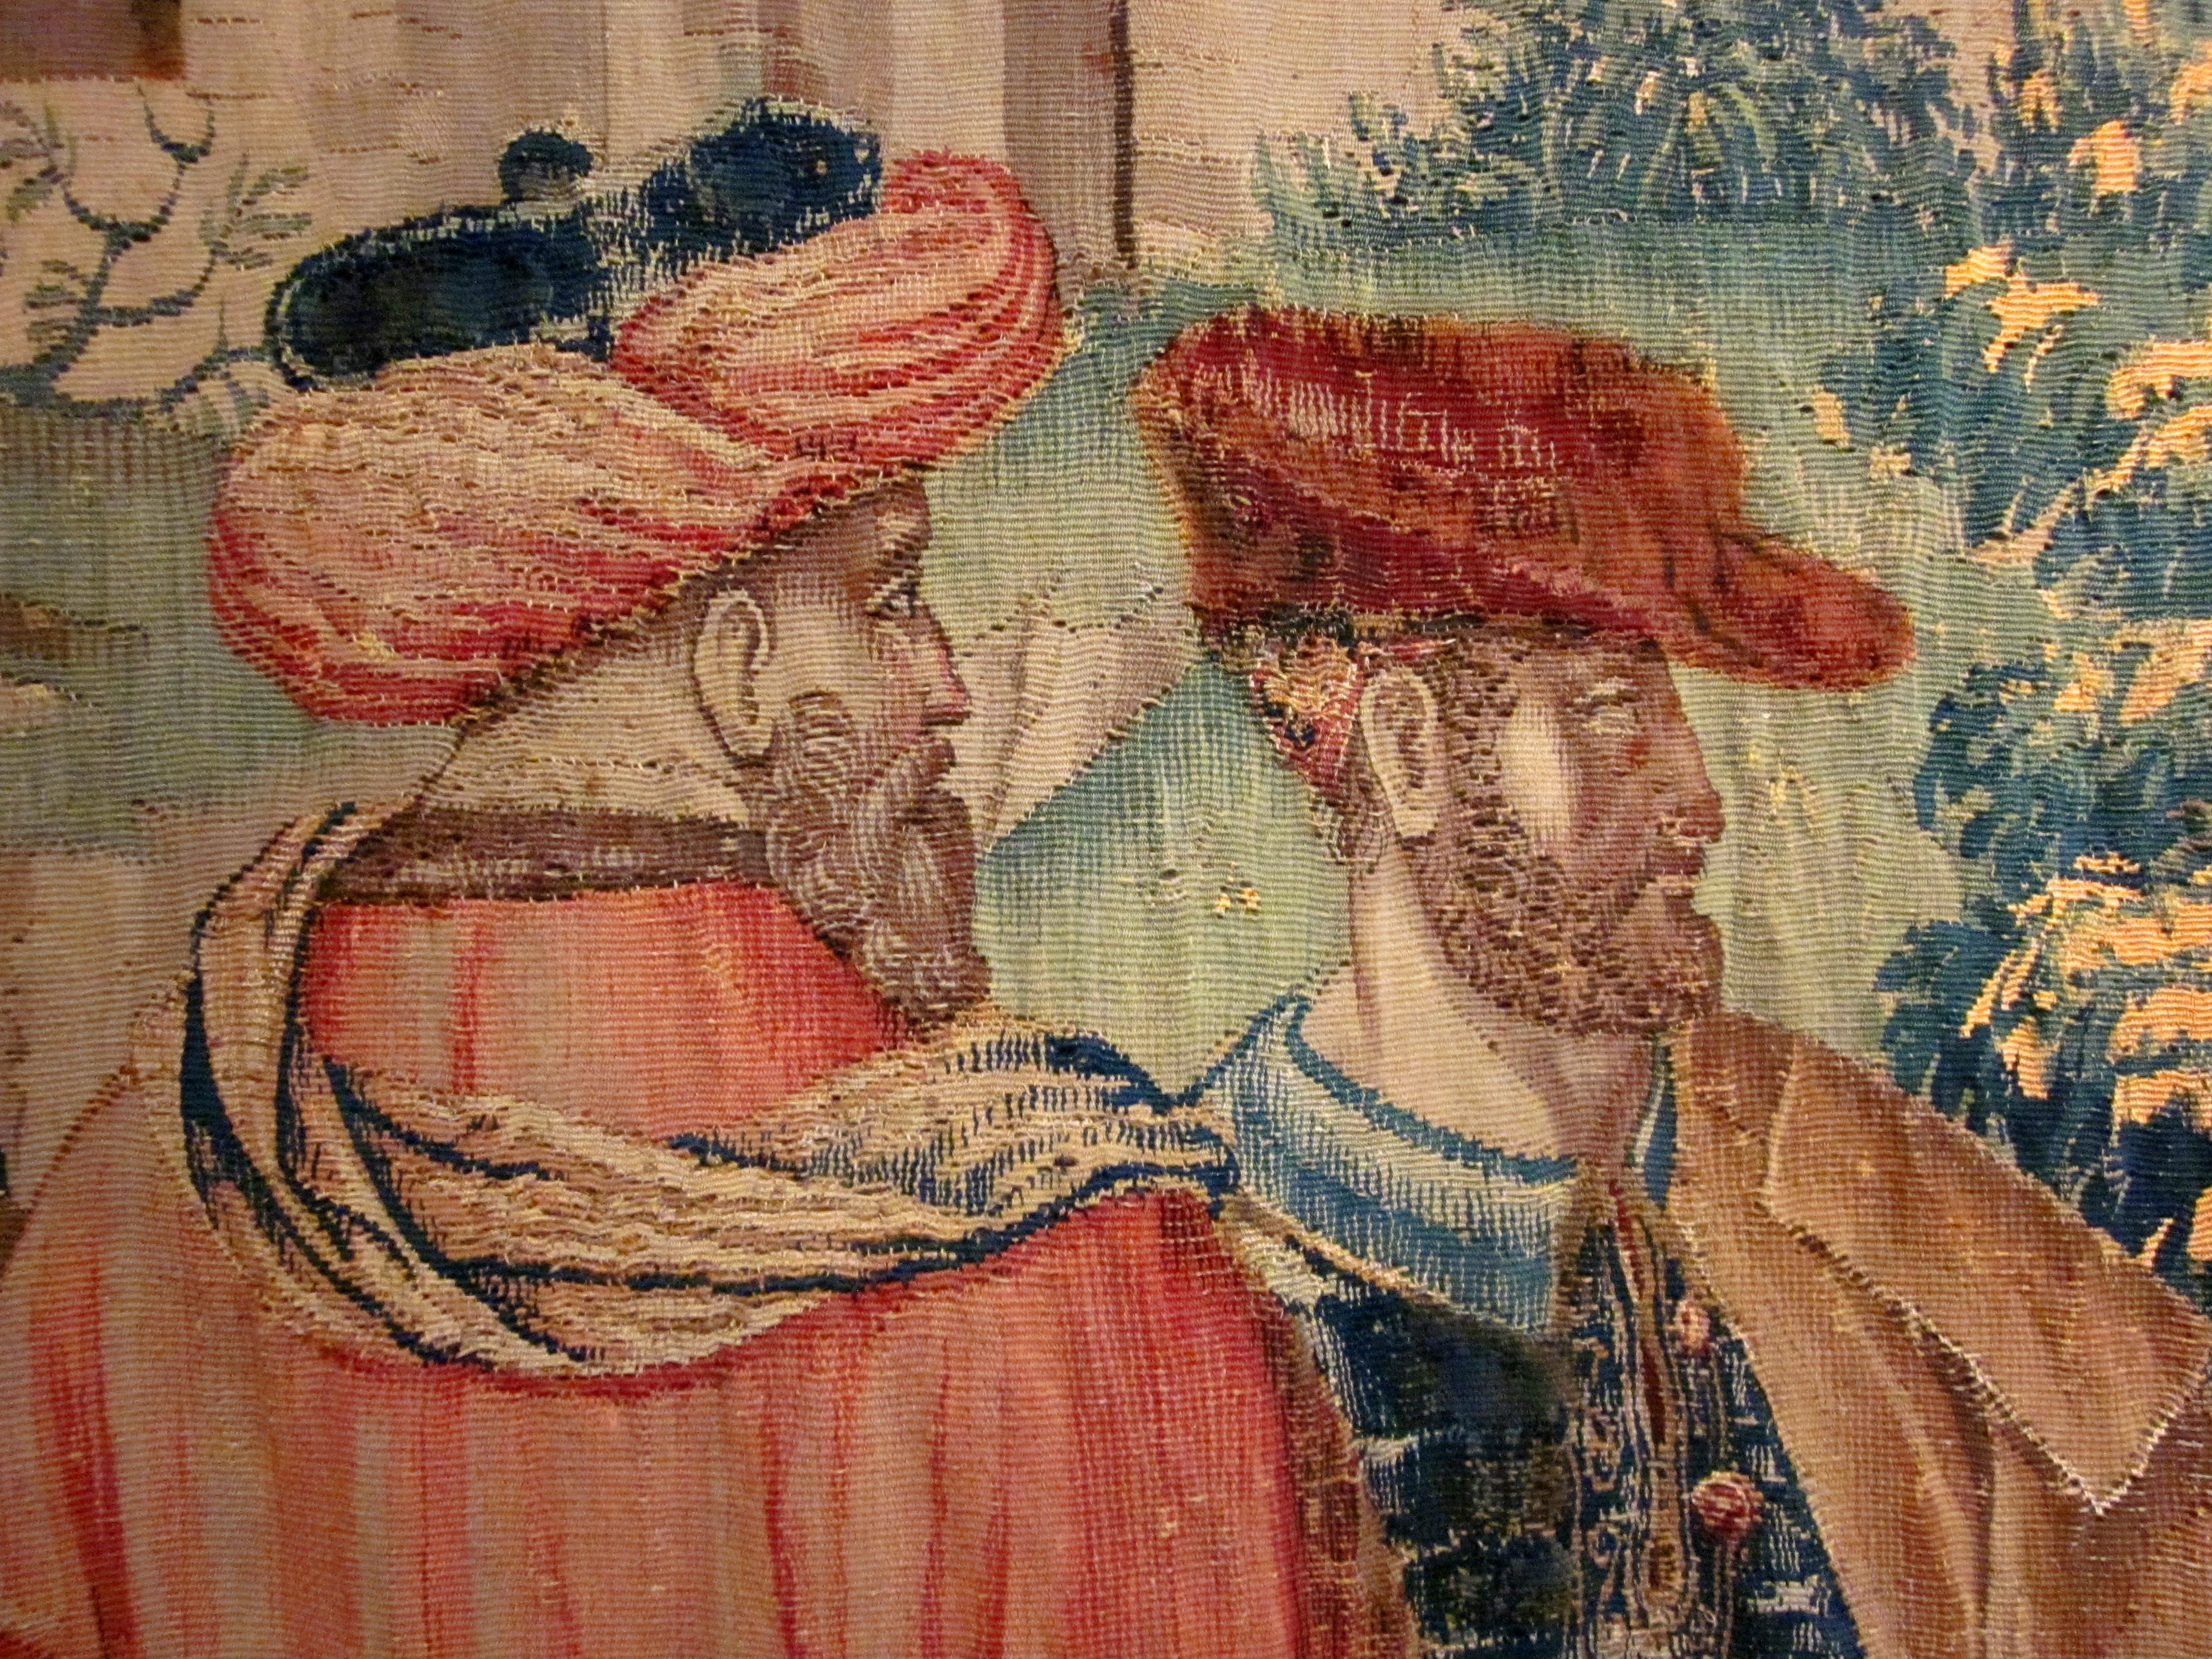
france, painting, textile, art, renaissance, tapestry, unesco, loire valley, ancient history, chateau de langeais